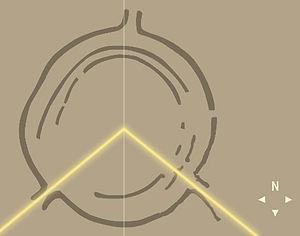
Le cercle de Goseck, se trouve en Saxe-Anhalt, en Allemagne. Découvert par archéologie aérienne en août 2003, c’est un énorme cercle tumulaire de 75 m de diamètre, reposant dans une plaine emblavée.
L'astronomie mégalithique est la représentation architecturale des calendriers solaires, solstices, équinoxes et événements astraux dans l'agencement des sites mégalithiques. Un mégalithe est constitué d’une ou plusieurs pierres de grandes dimensions, érigées sans l’aide de mortier ni de ciment pour fixer la structure.